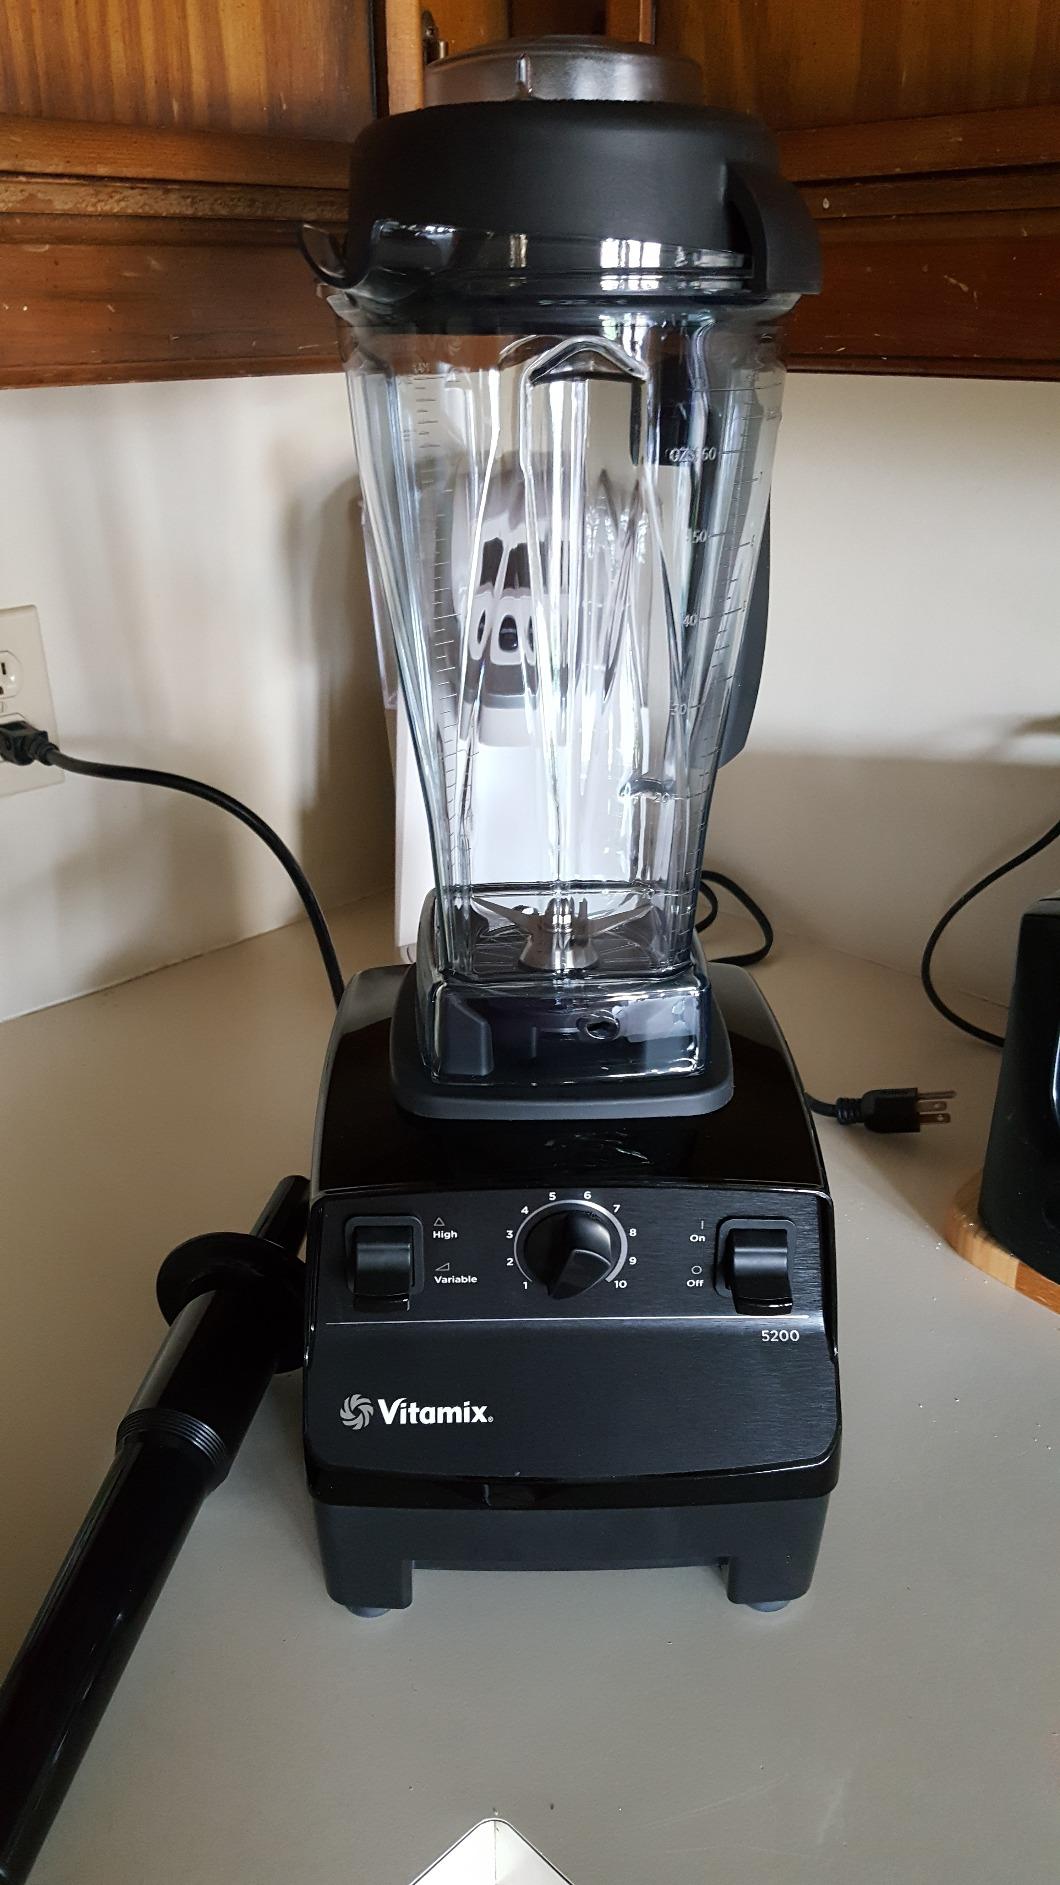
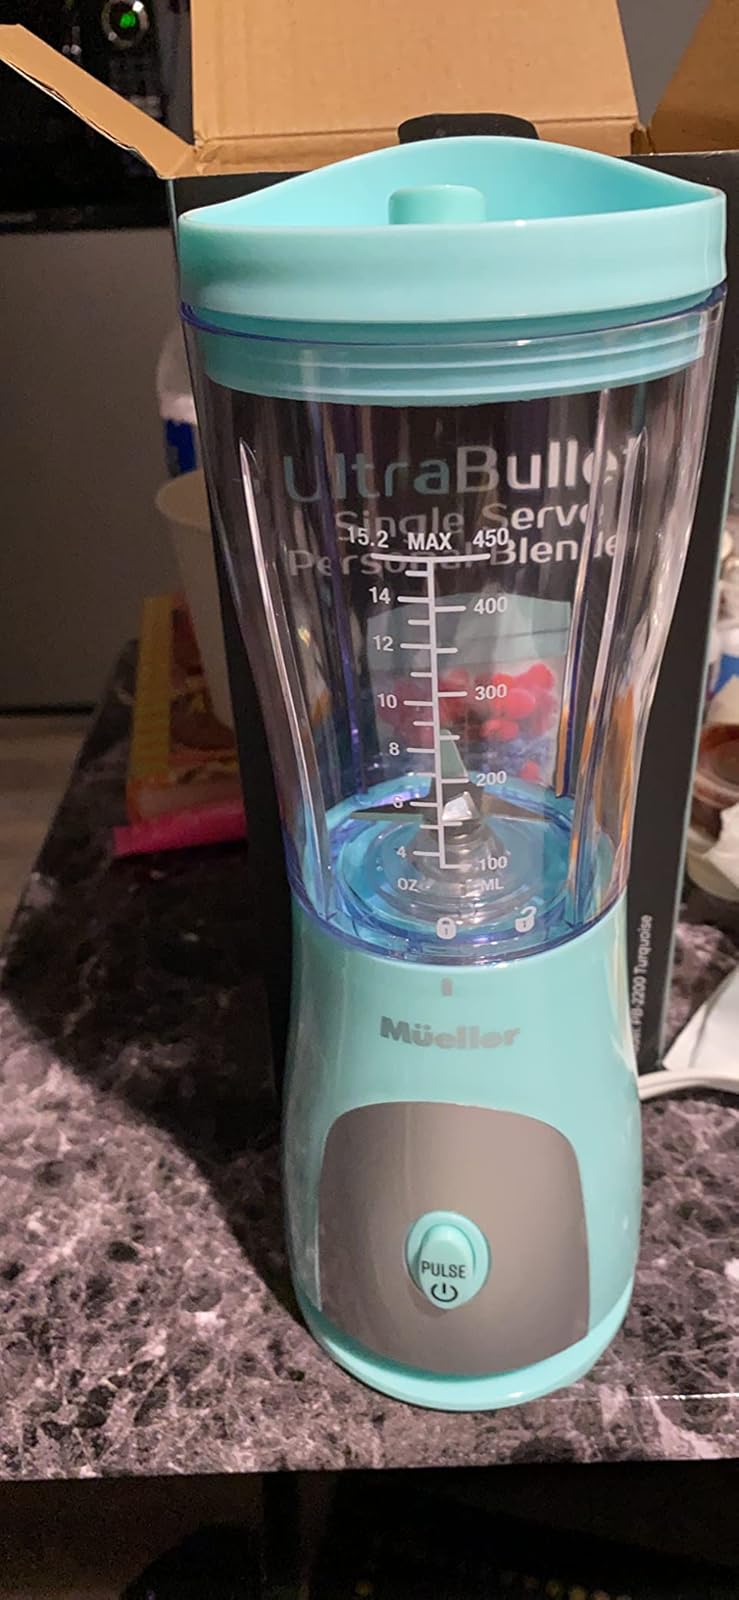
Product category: items_blender
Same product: no